Jumbolair Airport

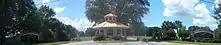
Entrance to Jumbolair

Jumbolair Airport is a private-use airport. It is located in the unincorporated community of Anthony, which is northeast of Ocala, Florida, United States. Frank Merschman owned and operated Jumbolair until 2019 when it was sold to Jumbolair Development LLC, managed by Robert and Debra Bull. The airport has two runways: 18/36 with an asphalt pavement measuring and 9/27 with a grass surface measuring , which is now closed indefinitely. According to FAA documents, 9/27 ""Greystone"" grass airstrip was once so degraded that only the smallest aircraft could use it.